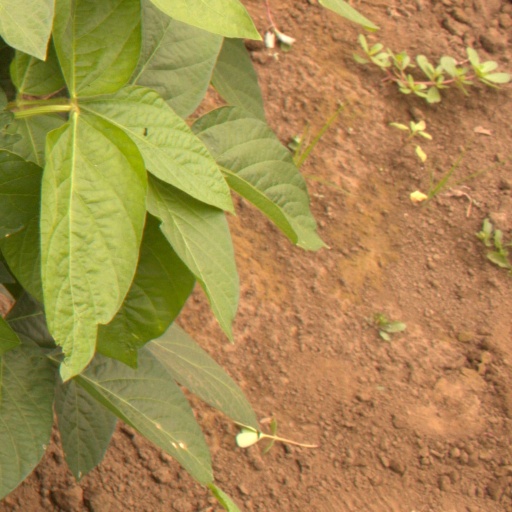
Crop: soybean